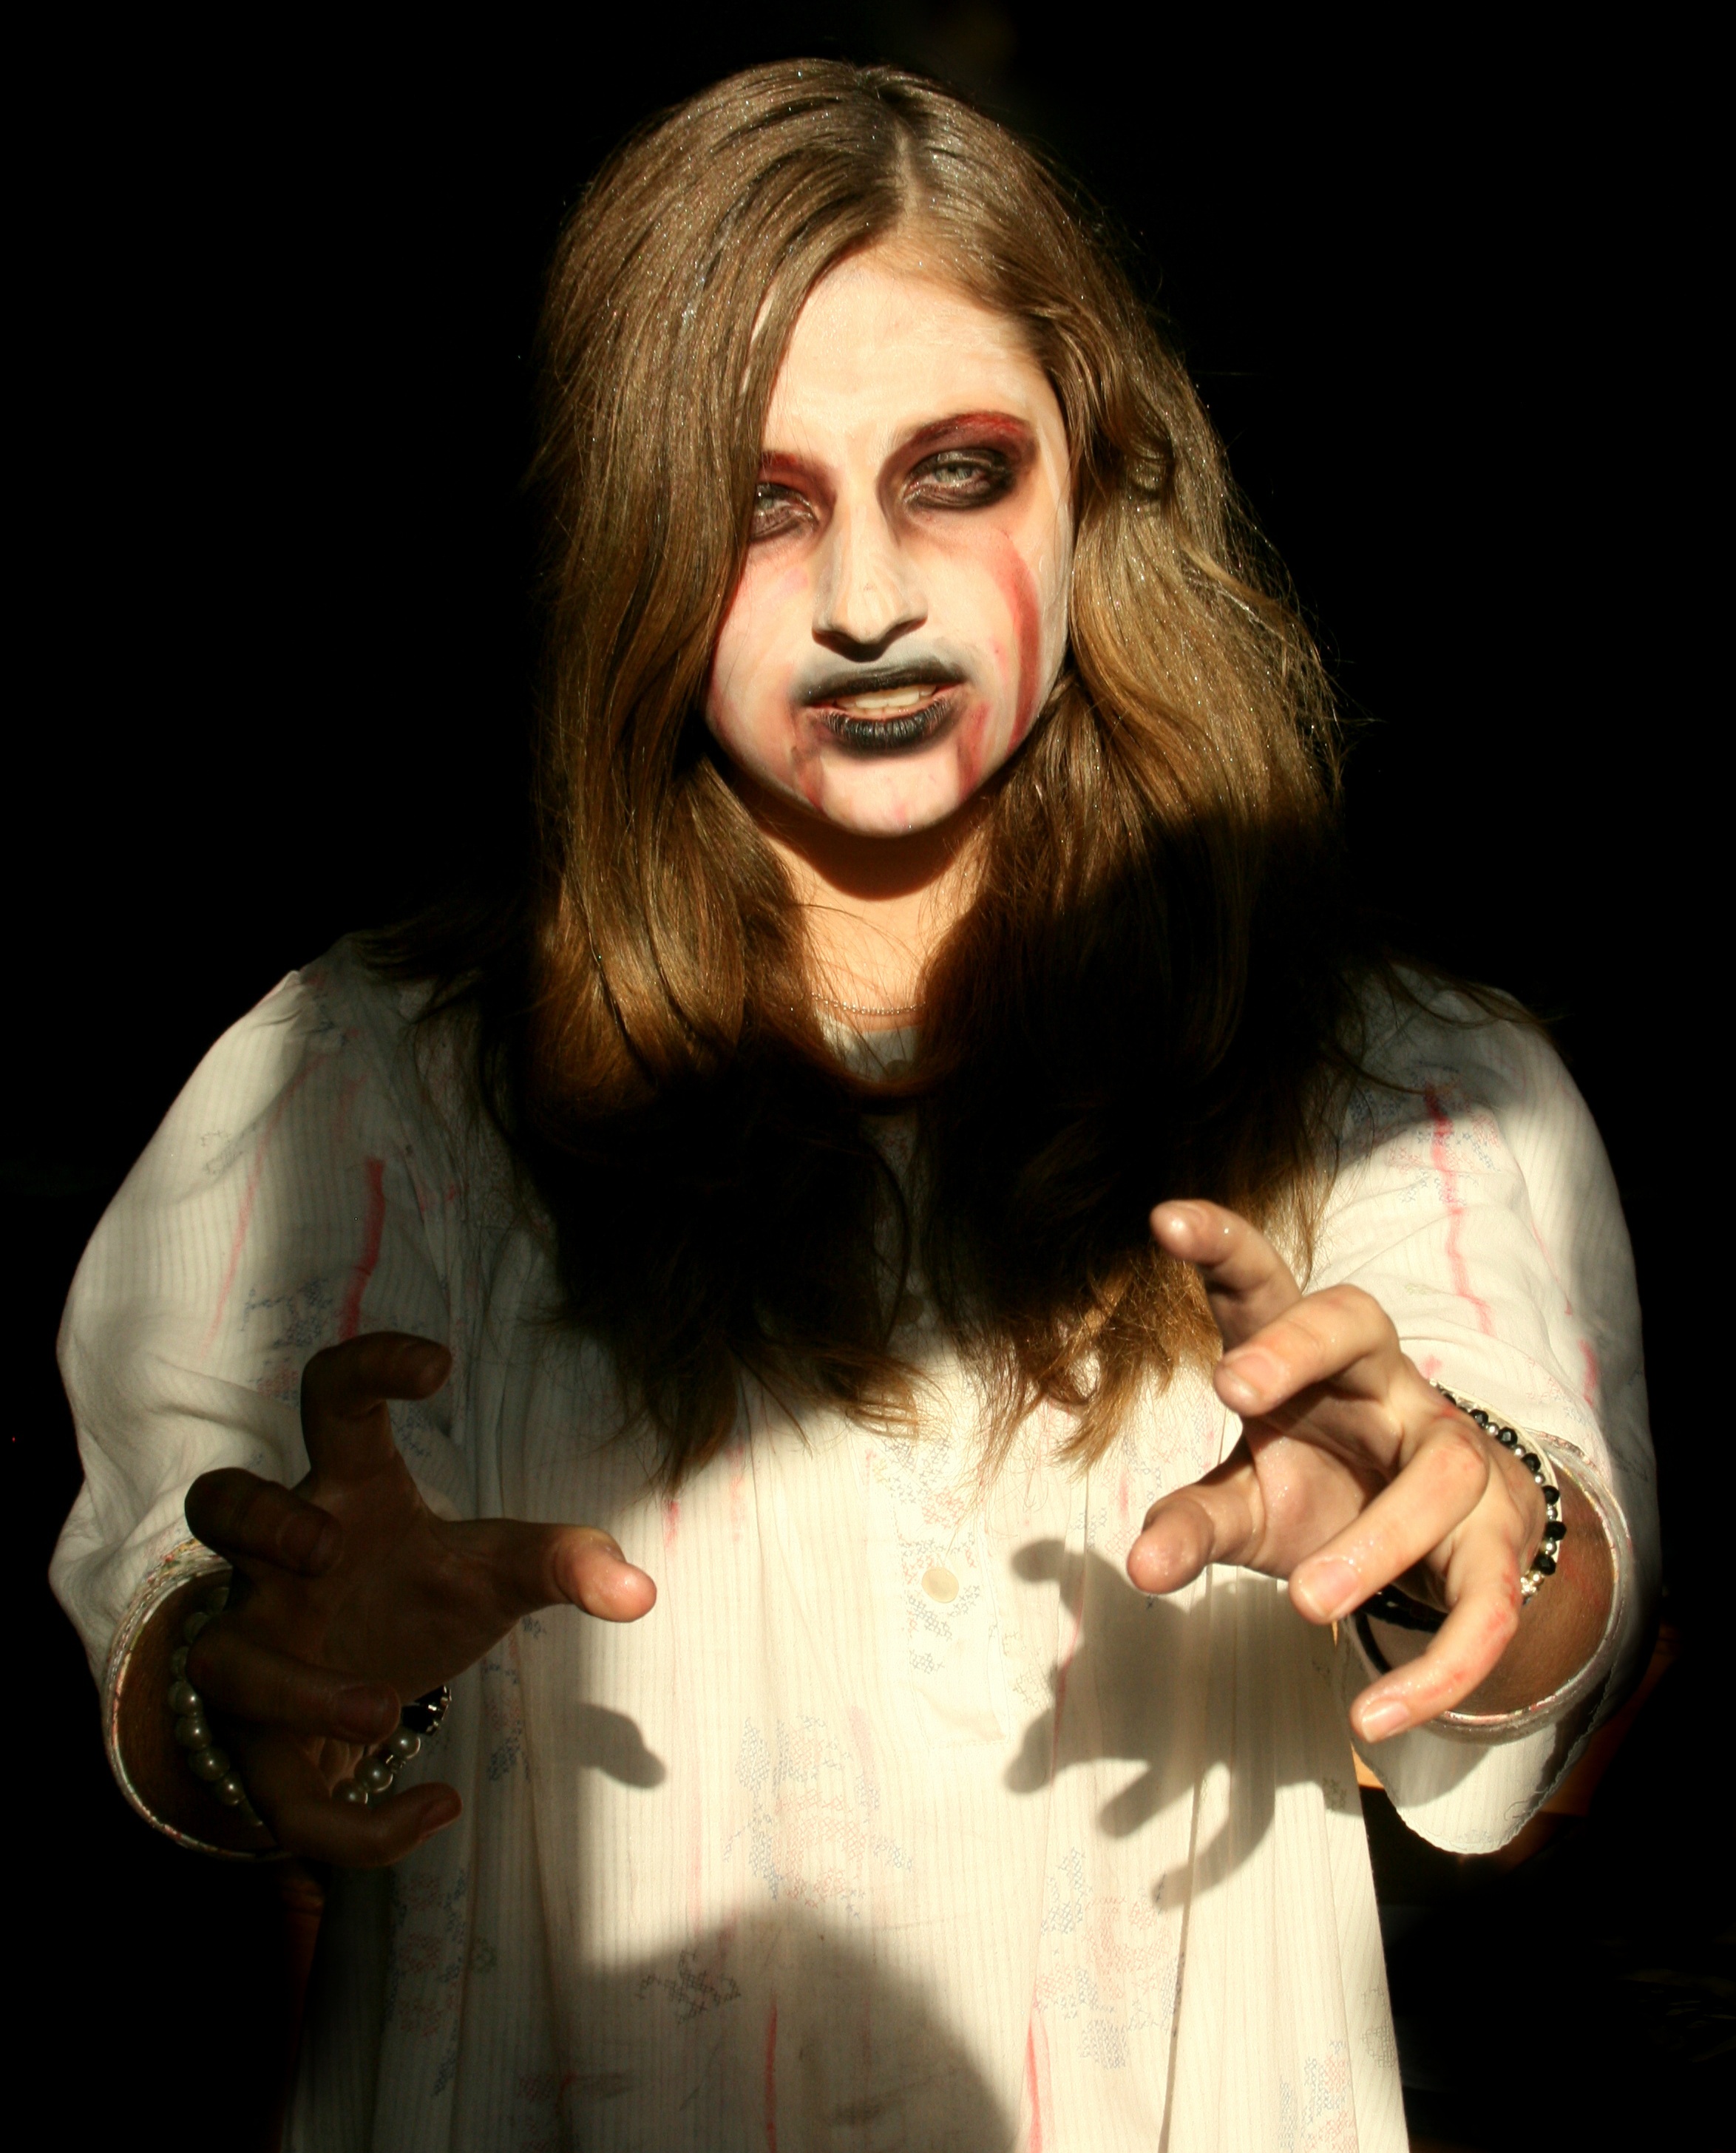
girl, hair, singer, portrait, halloween, hairstyle, beard, nose, fear, singing, ghost, horror, facial hair